Bird visual acuity rendering: 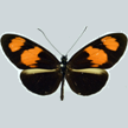
Butterfly visual acuity rendering: 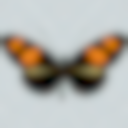
Species: melpomene
Subspecies: xenoclea
Sex: male
View: dorsal
Hybrid status: subspecies synonym
Locality: Perene Rio PER JU
Coordinates: -11.15, -74.3